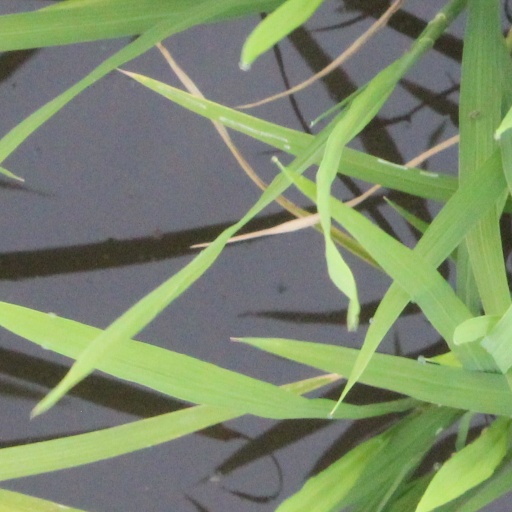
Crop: rice